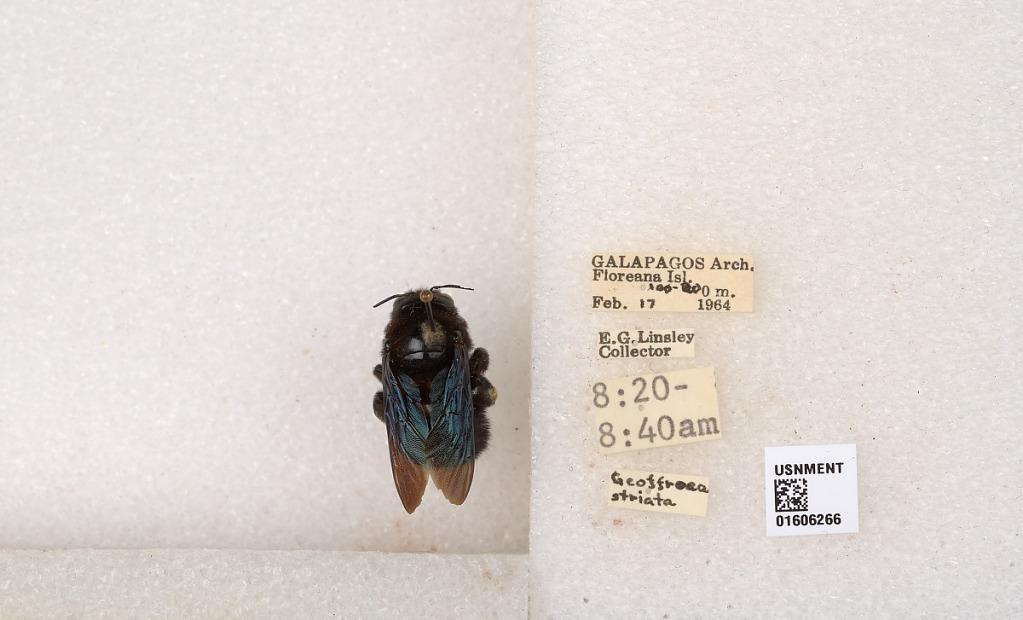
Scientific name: Xylocopa (Neoxylocopa) darwini Cockerell
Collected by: E. Linsley
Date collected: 1964-2-17
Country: Ecuador
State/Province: Galapagos
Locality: Floreana Isl.
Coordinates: -1.29025, -90.4317